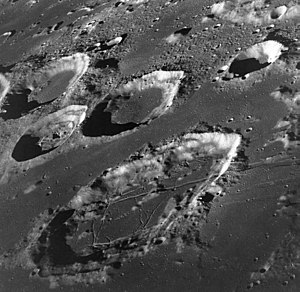
Goclenius (månekrater)
Goclenius er et nedslagskrater på Månen. Det befinder sig på den sydlige halvkugle på Månens forside og er opkaldt efter den tyske læge og matematiker Rudolf Goclenius den yngre.